Haseki sultan

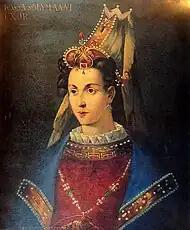
Hürrem Sultan, the first Haseki of the Ottoman Empire

Haseki Sultan ("Ḫāṣekī Sulṭān" ) was the title used for the chief consort of an Ottoman sultan. In later years, the meaning of the title changed to "imperial consort". Hurrem Sultan, principal consort and legal wife of Suleiman the Magnificent, was the first holder of this title. The title lost its exclusivity under Ibrahim I, who bestowed it upon eight women simultaneously. The title haseki sultan was used until the 17th century. After that, "kadınefendi" became the highest ranking title for imperial consorts, although this title was not as prestigious as haseki sultan.